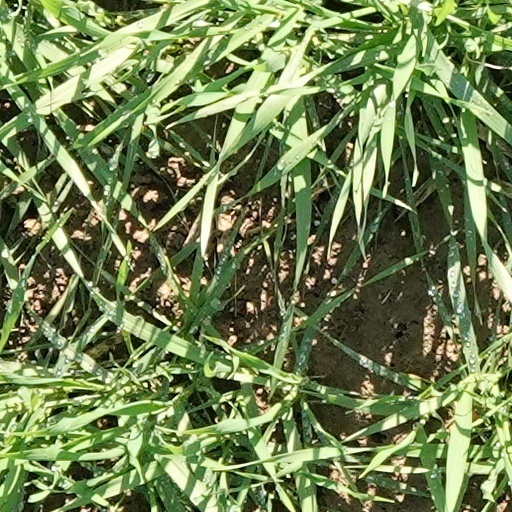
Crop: wheat